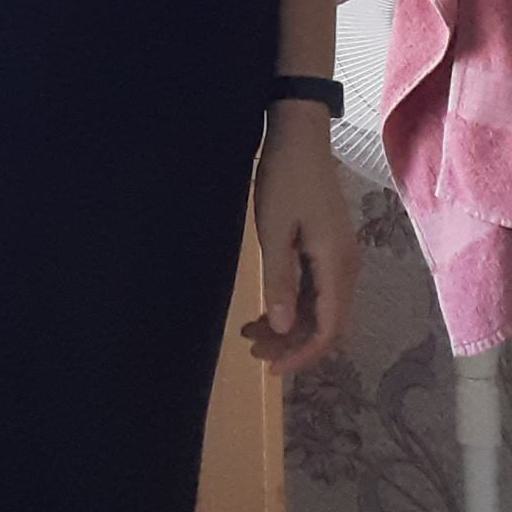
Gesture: no_gesture